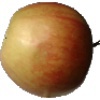
Label: Apple Red 2